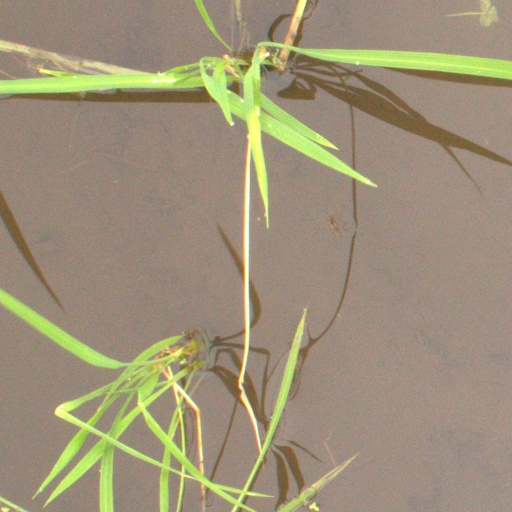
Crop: rice